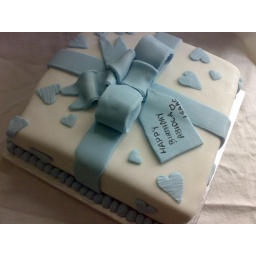
8&amp;quot; Square carrot cake covered in white fondant, with blue bows, hearts and gift tag fondant cut outs